Bob Boyd (basketball)

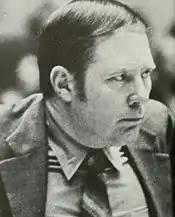
Boyd, c. 1971

William Robert Boyd (June 7, 1930 – January 14, 2015) was an American collegiate men's basketball coach who was head coach at Seattle University, the University of Southern California (USC) and Mississippi State University.